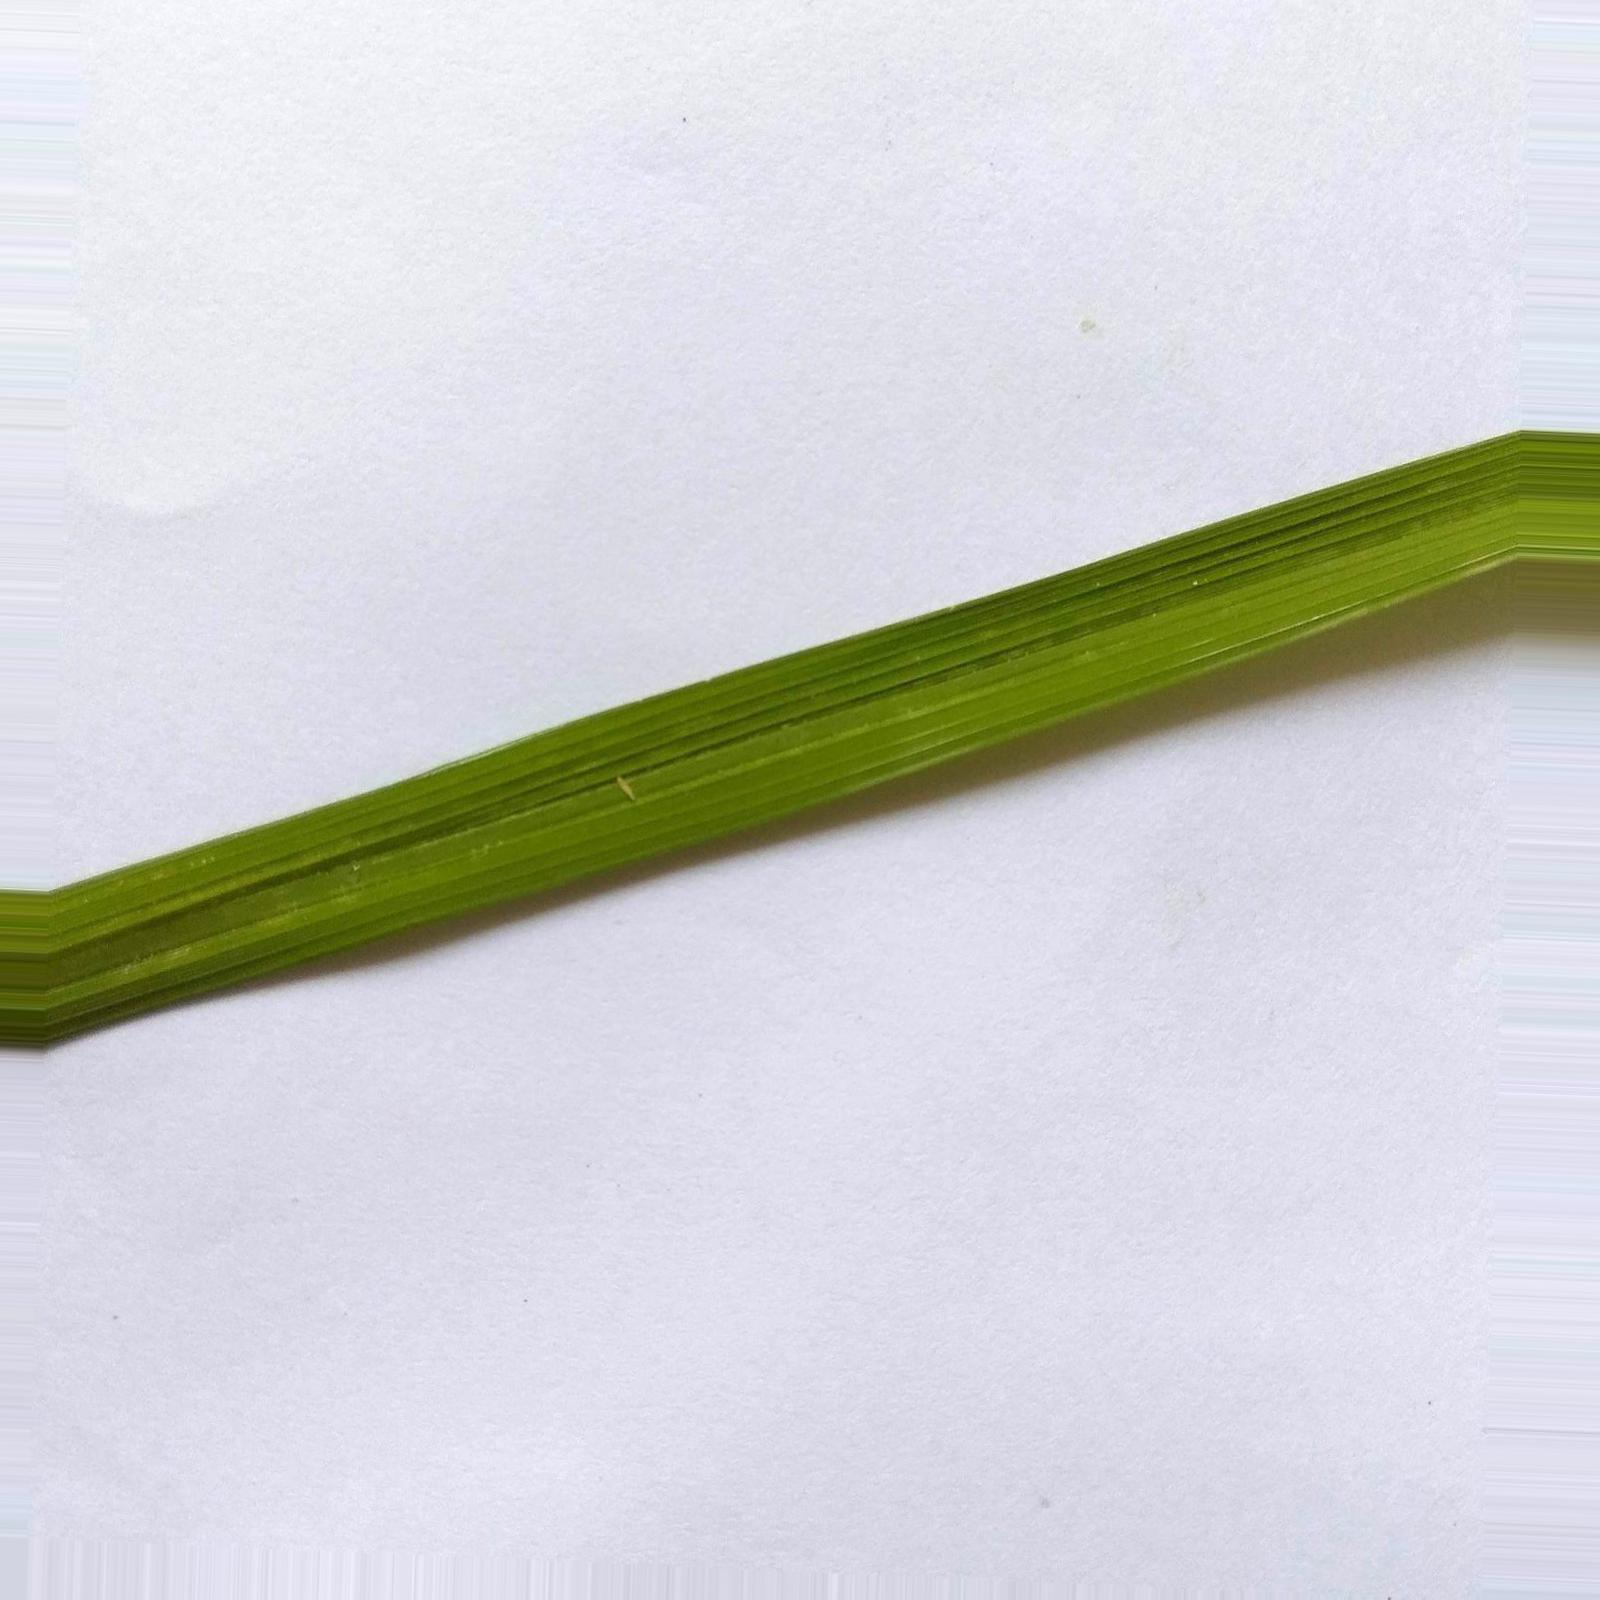
Nhãn: Healthy